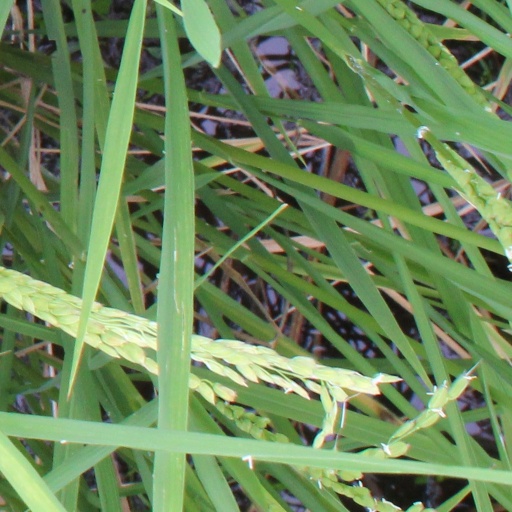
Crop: rice